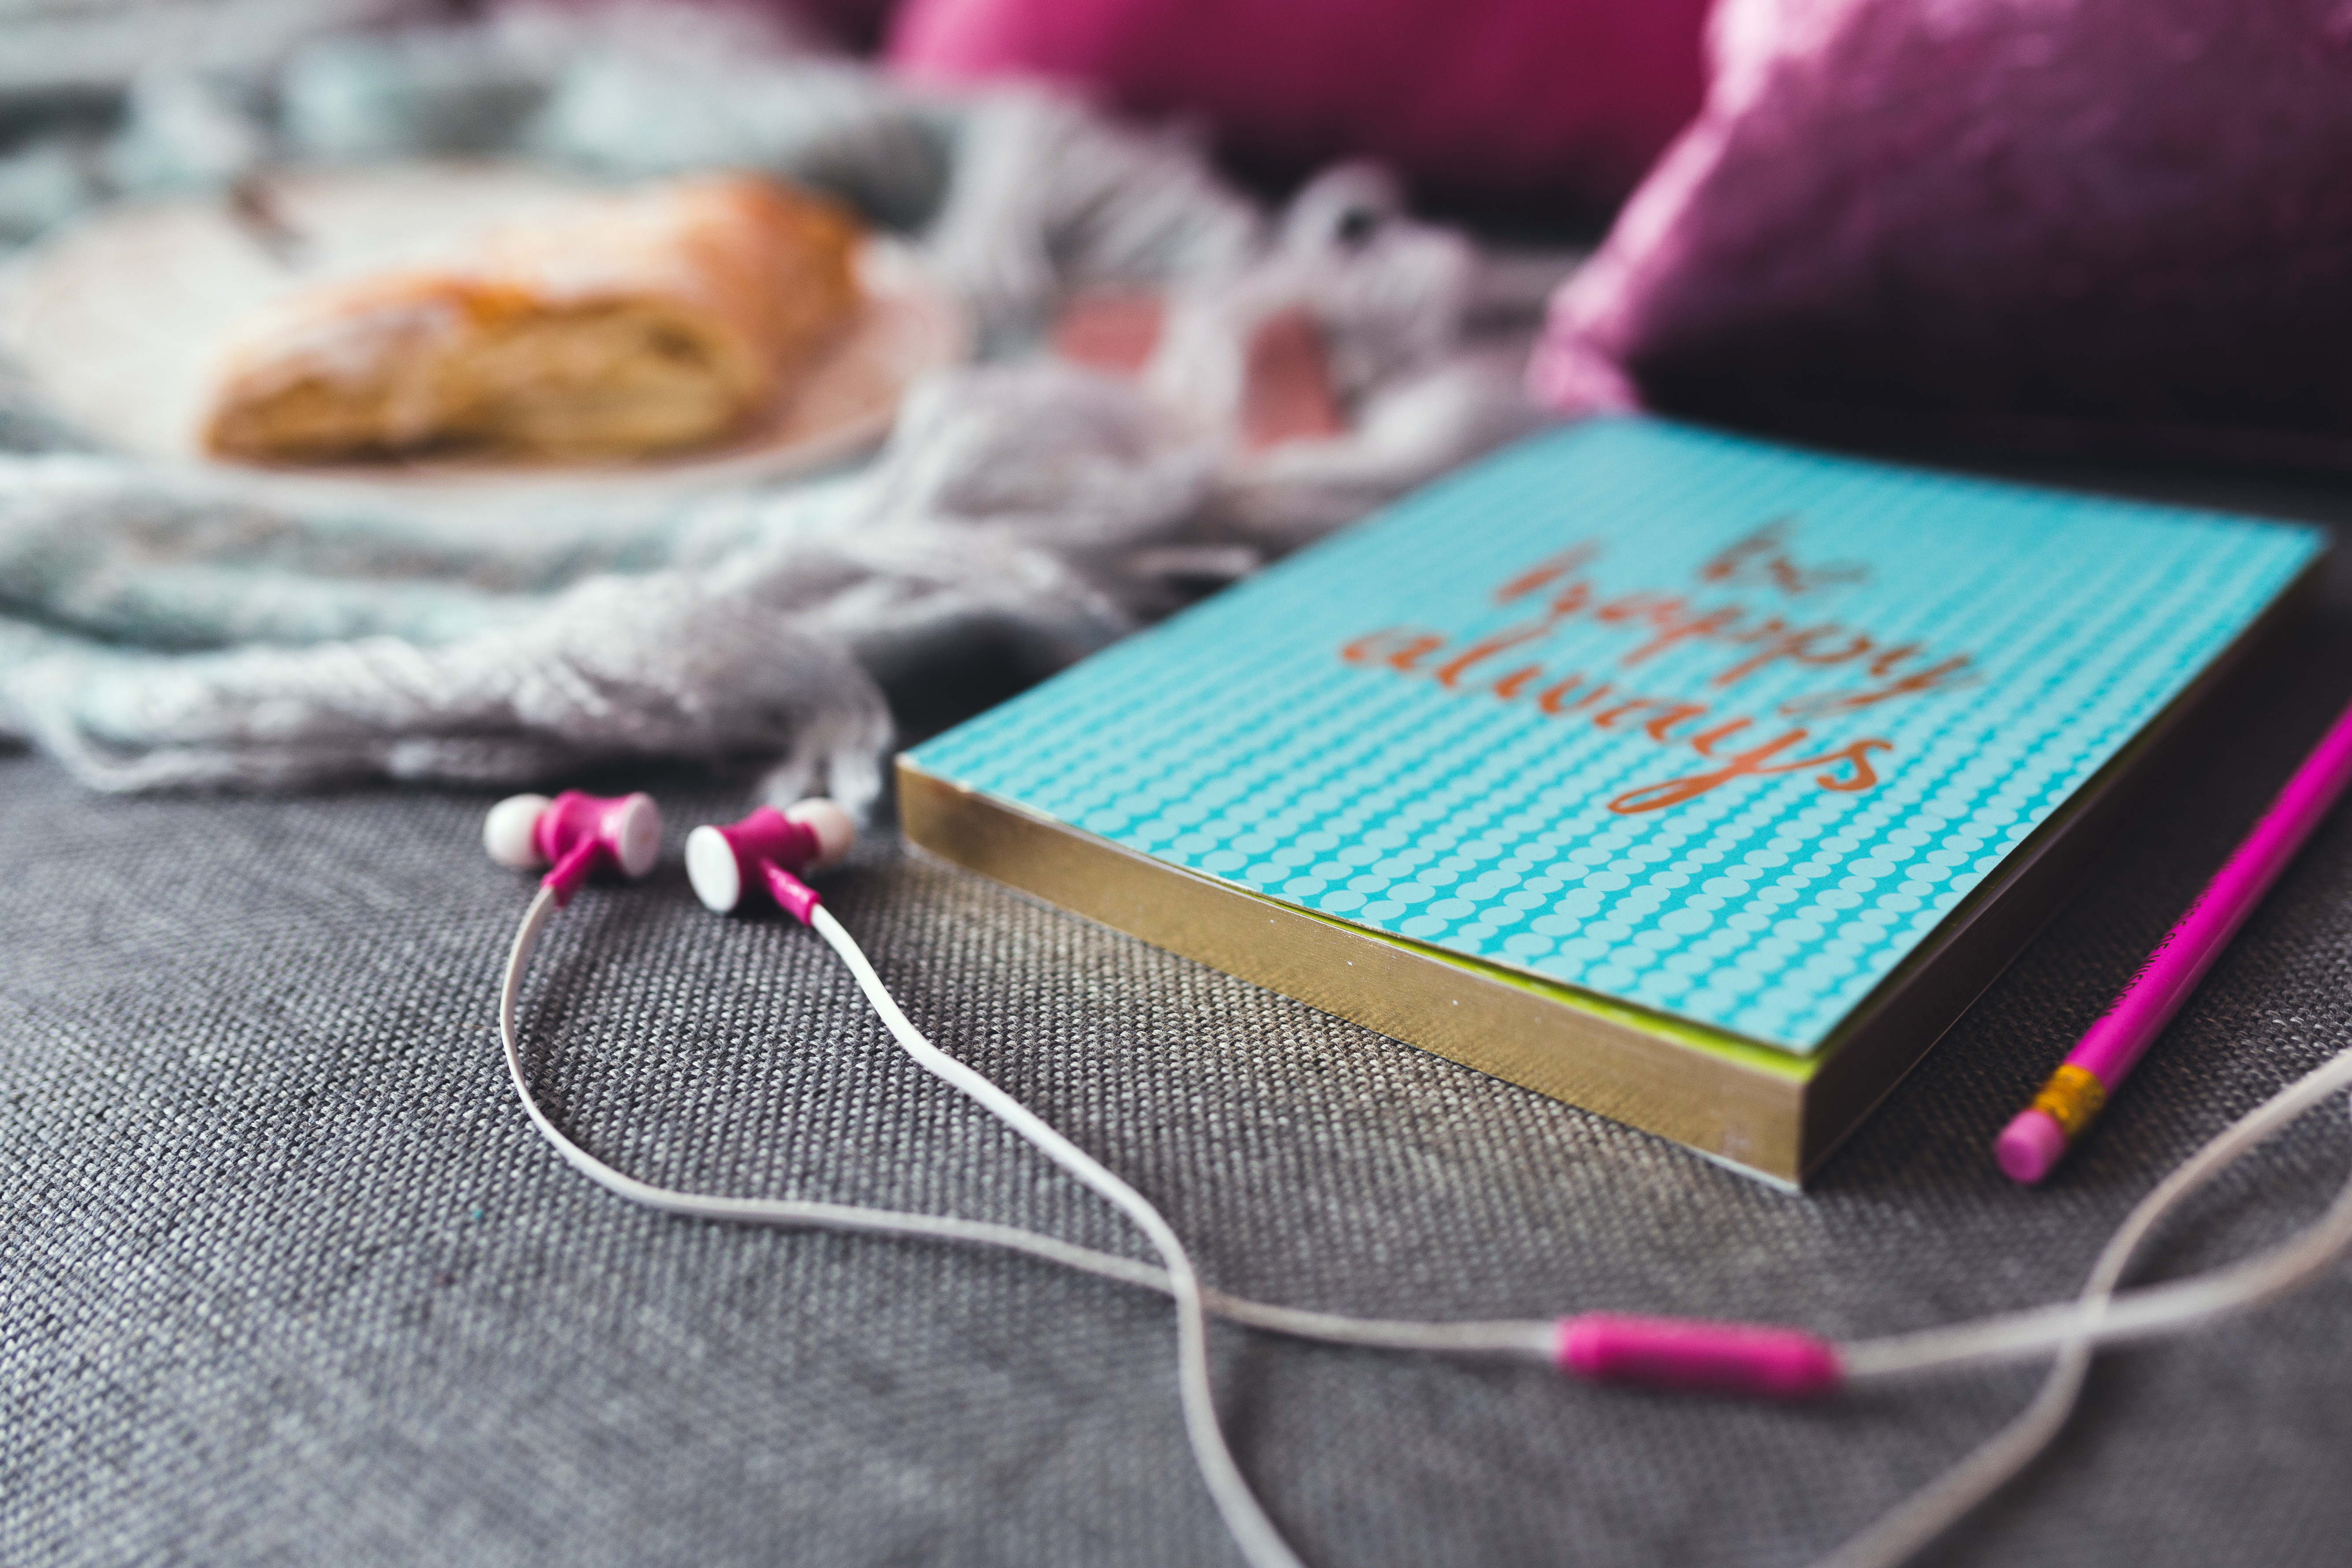
notebook, book, pencil, blur, color, close up, art, focus, earbuds, glasses, earphones